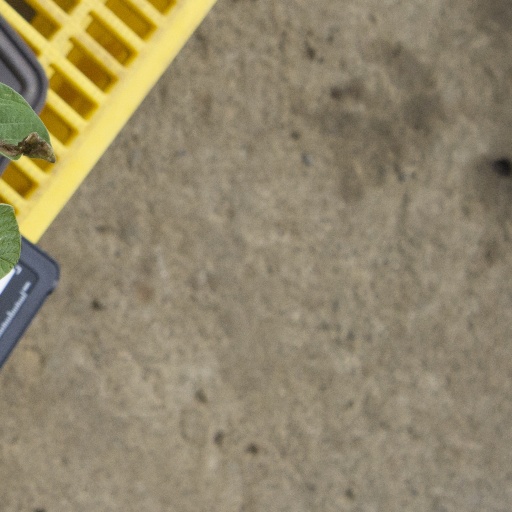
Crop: soybean